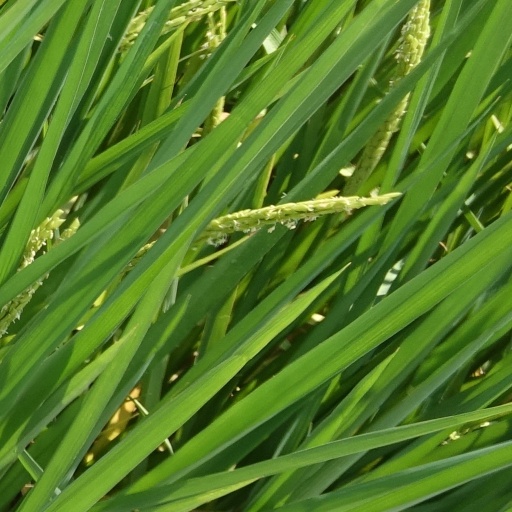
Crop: rice